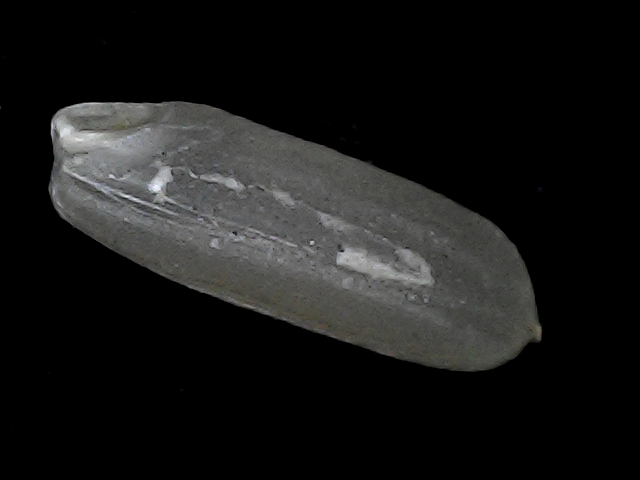
Rice variety: BD56